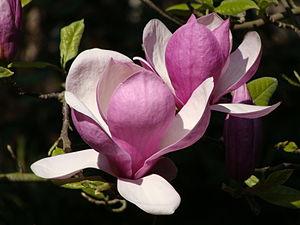
fleur d'un magnolia hybride de Soulange"